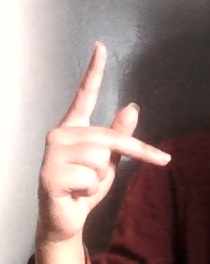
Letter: dha